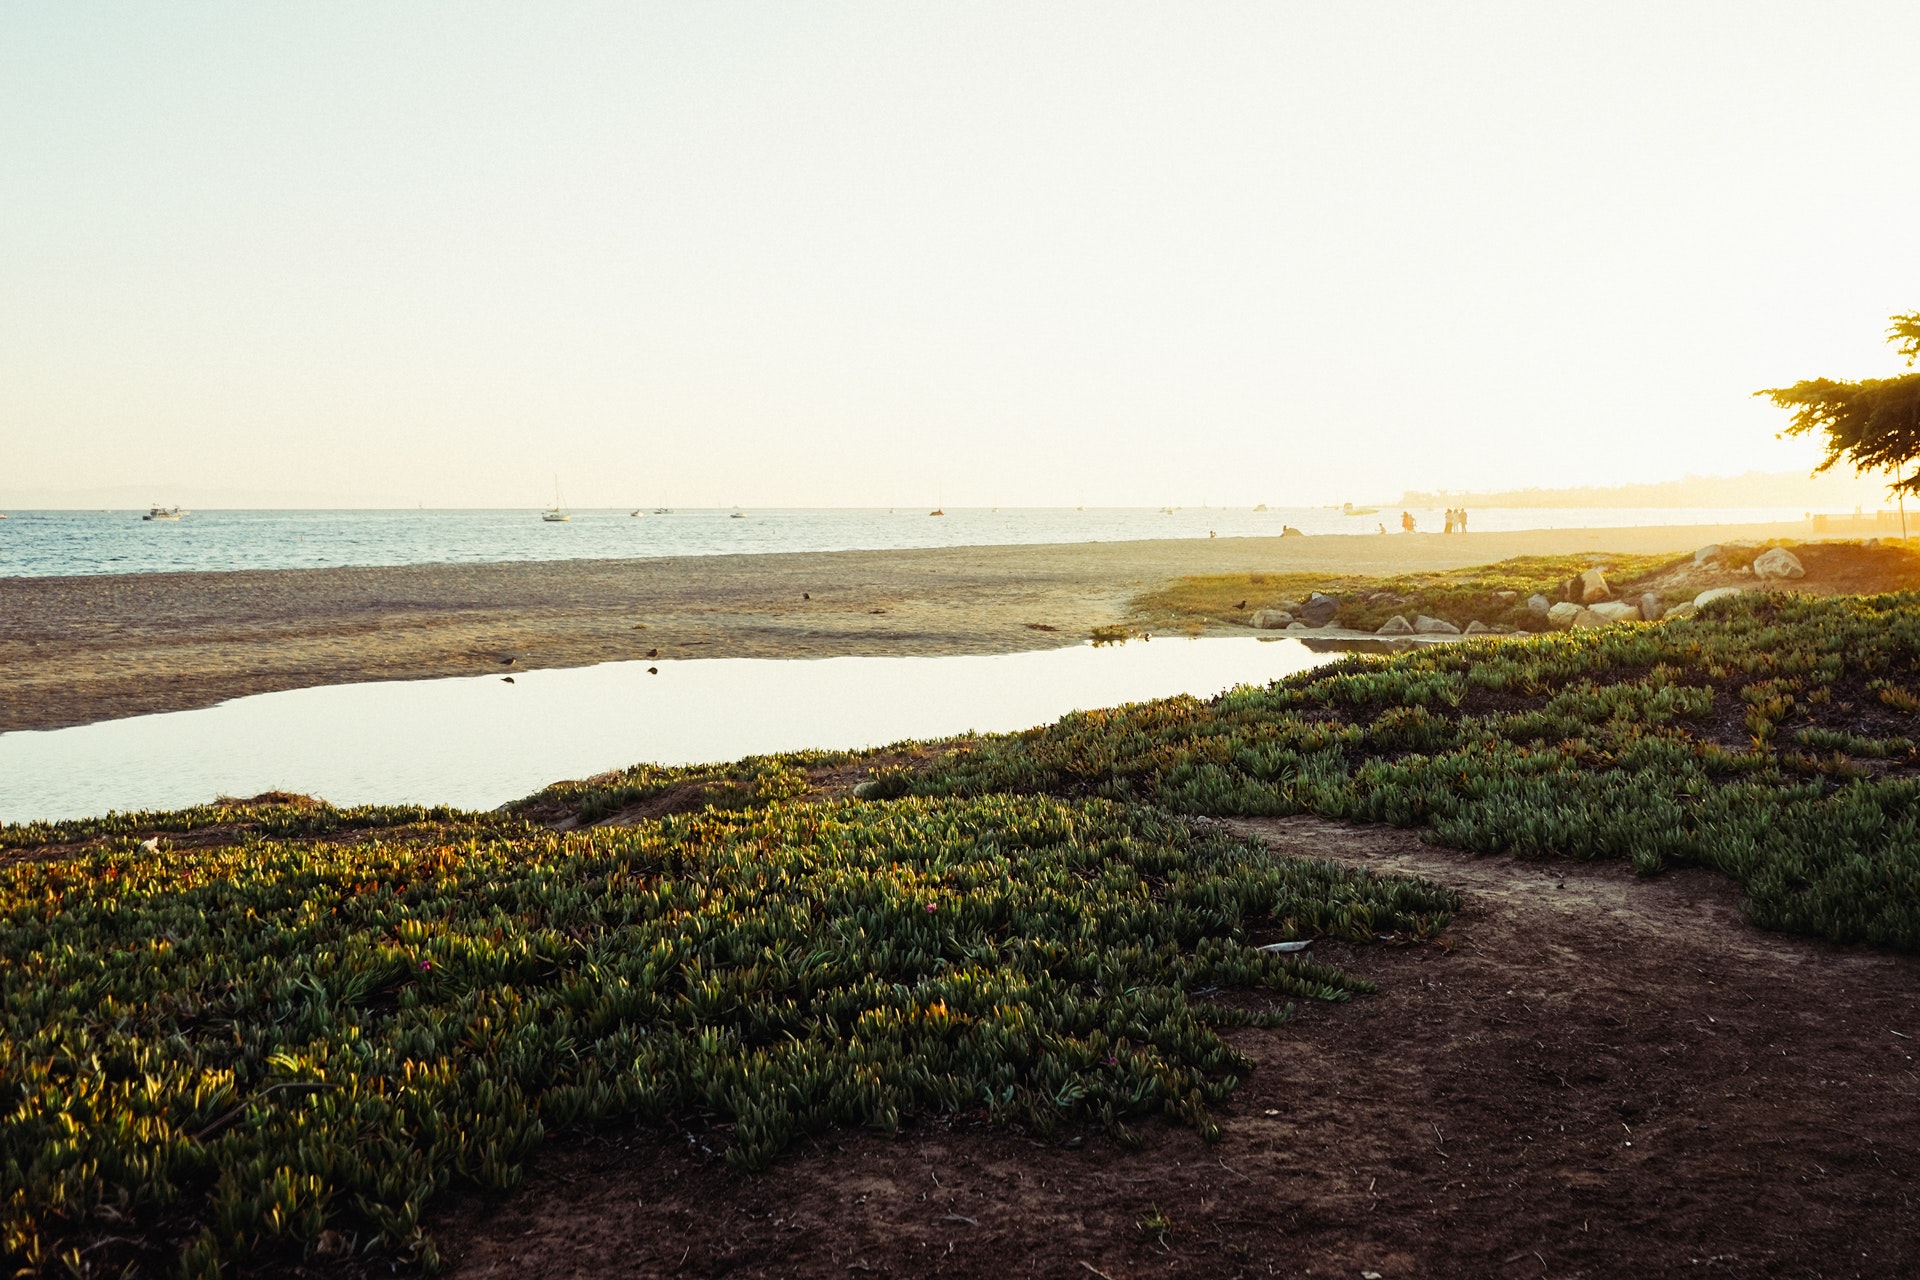
sky, natural landscape, shore, coast, sea, natural environment, water, beach, water resources, horizon, ocean, morning, coastal and oceanic landforms, tree, bay, grass, calm, landscape, sunlight, bank, sand, cloud, inlet, river, vacation, plant community, headland, evening, wave, wind wave, mountain, road, wetland, hill, lake, channel